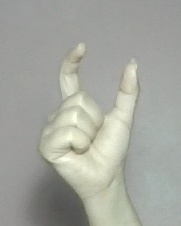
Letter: nun